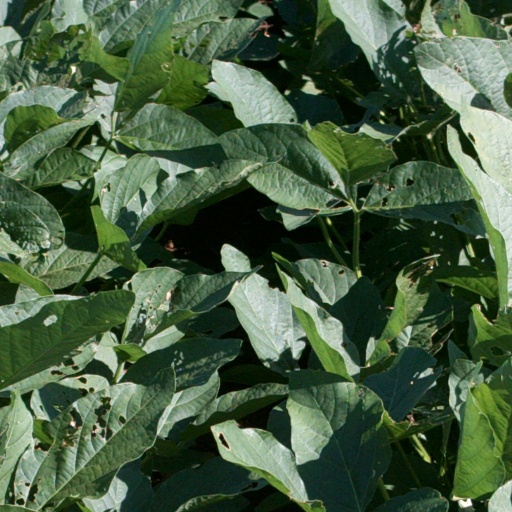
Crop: soybean